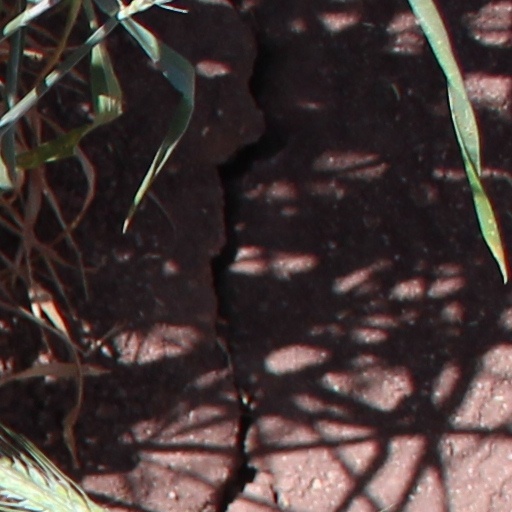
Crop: wheat